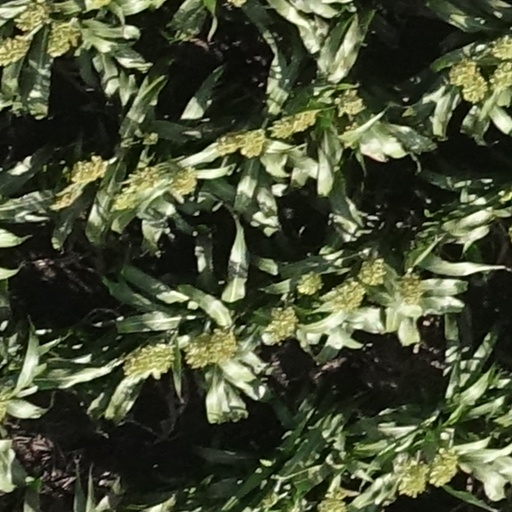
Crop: sorghum